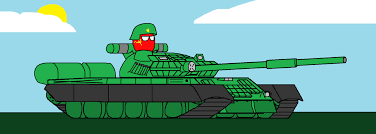
Label: T-80